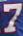
Number: 7